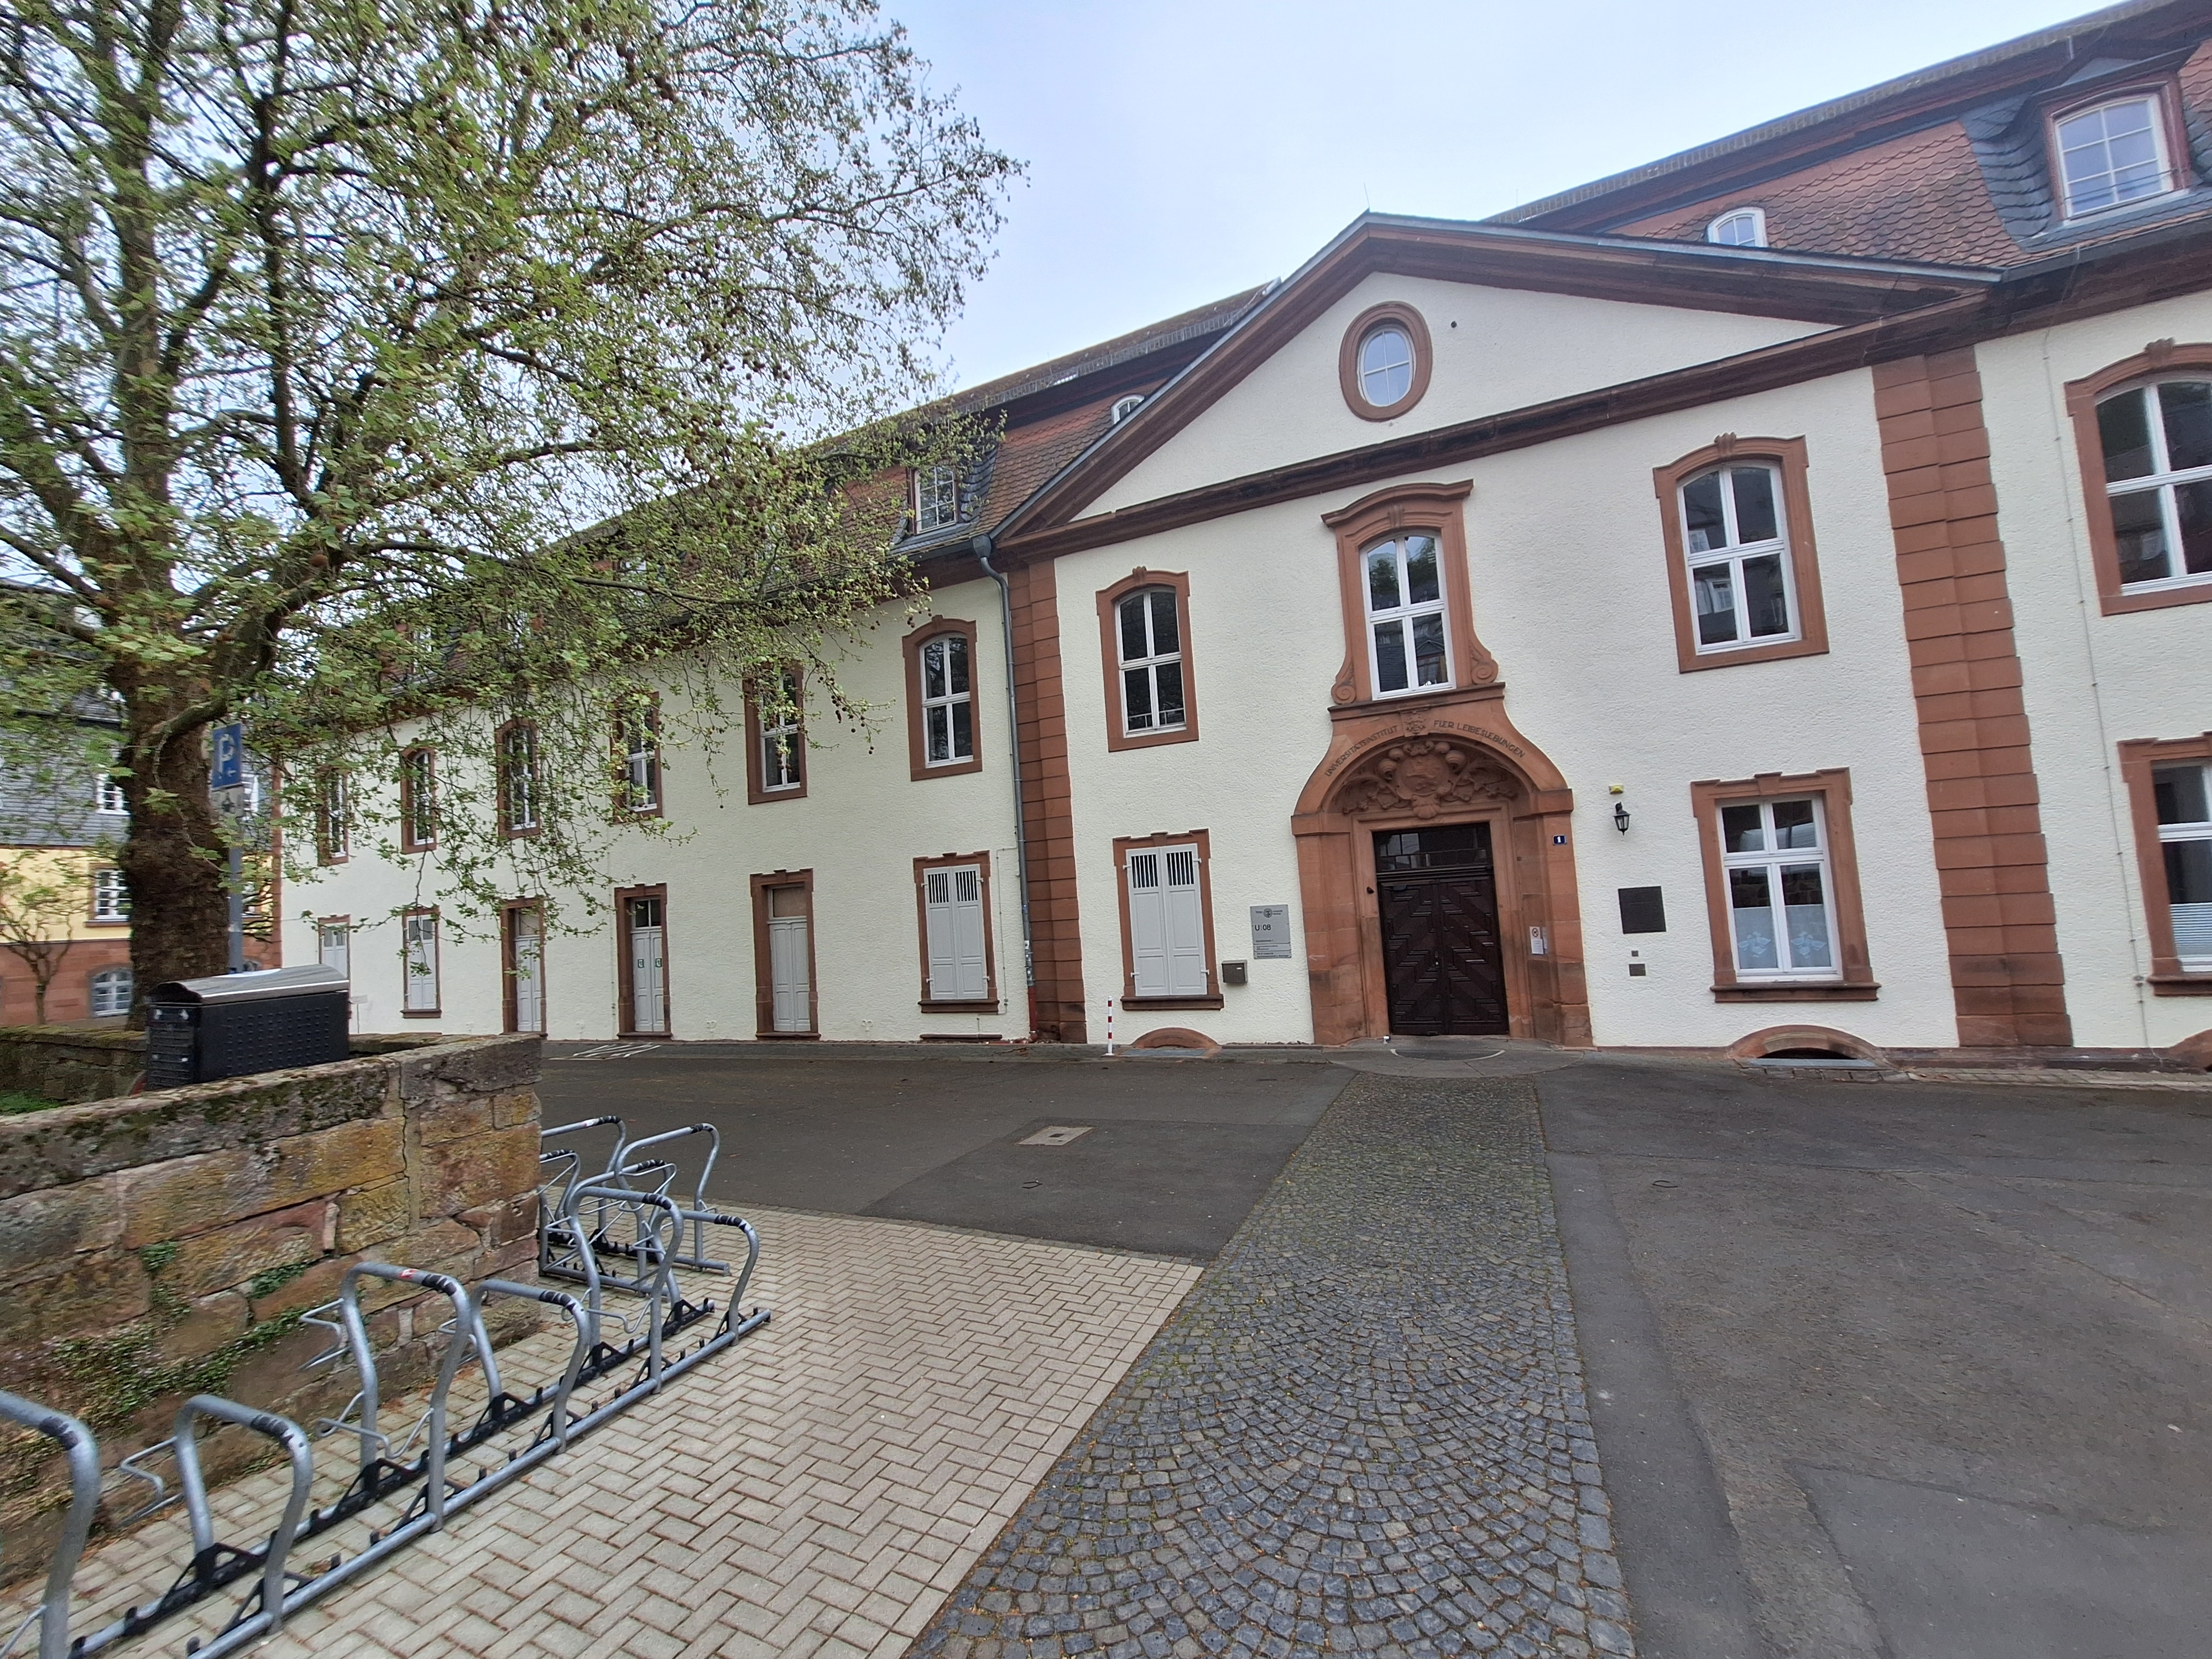
Building: Barfüßstraße 1